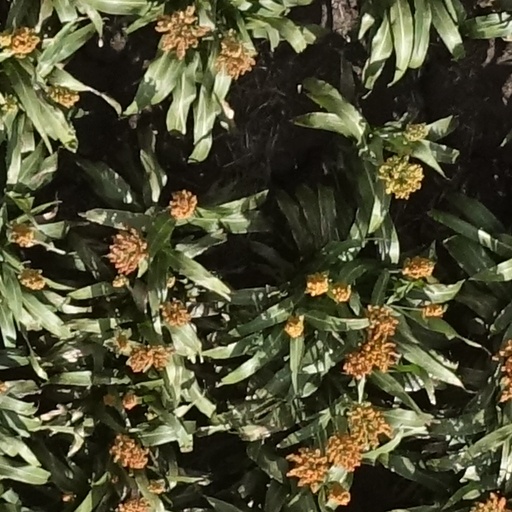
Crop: sorghum